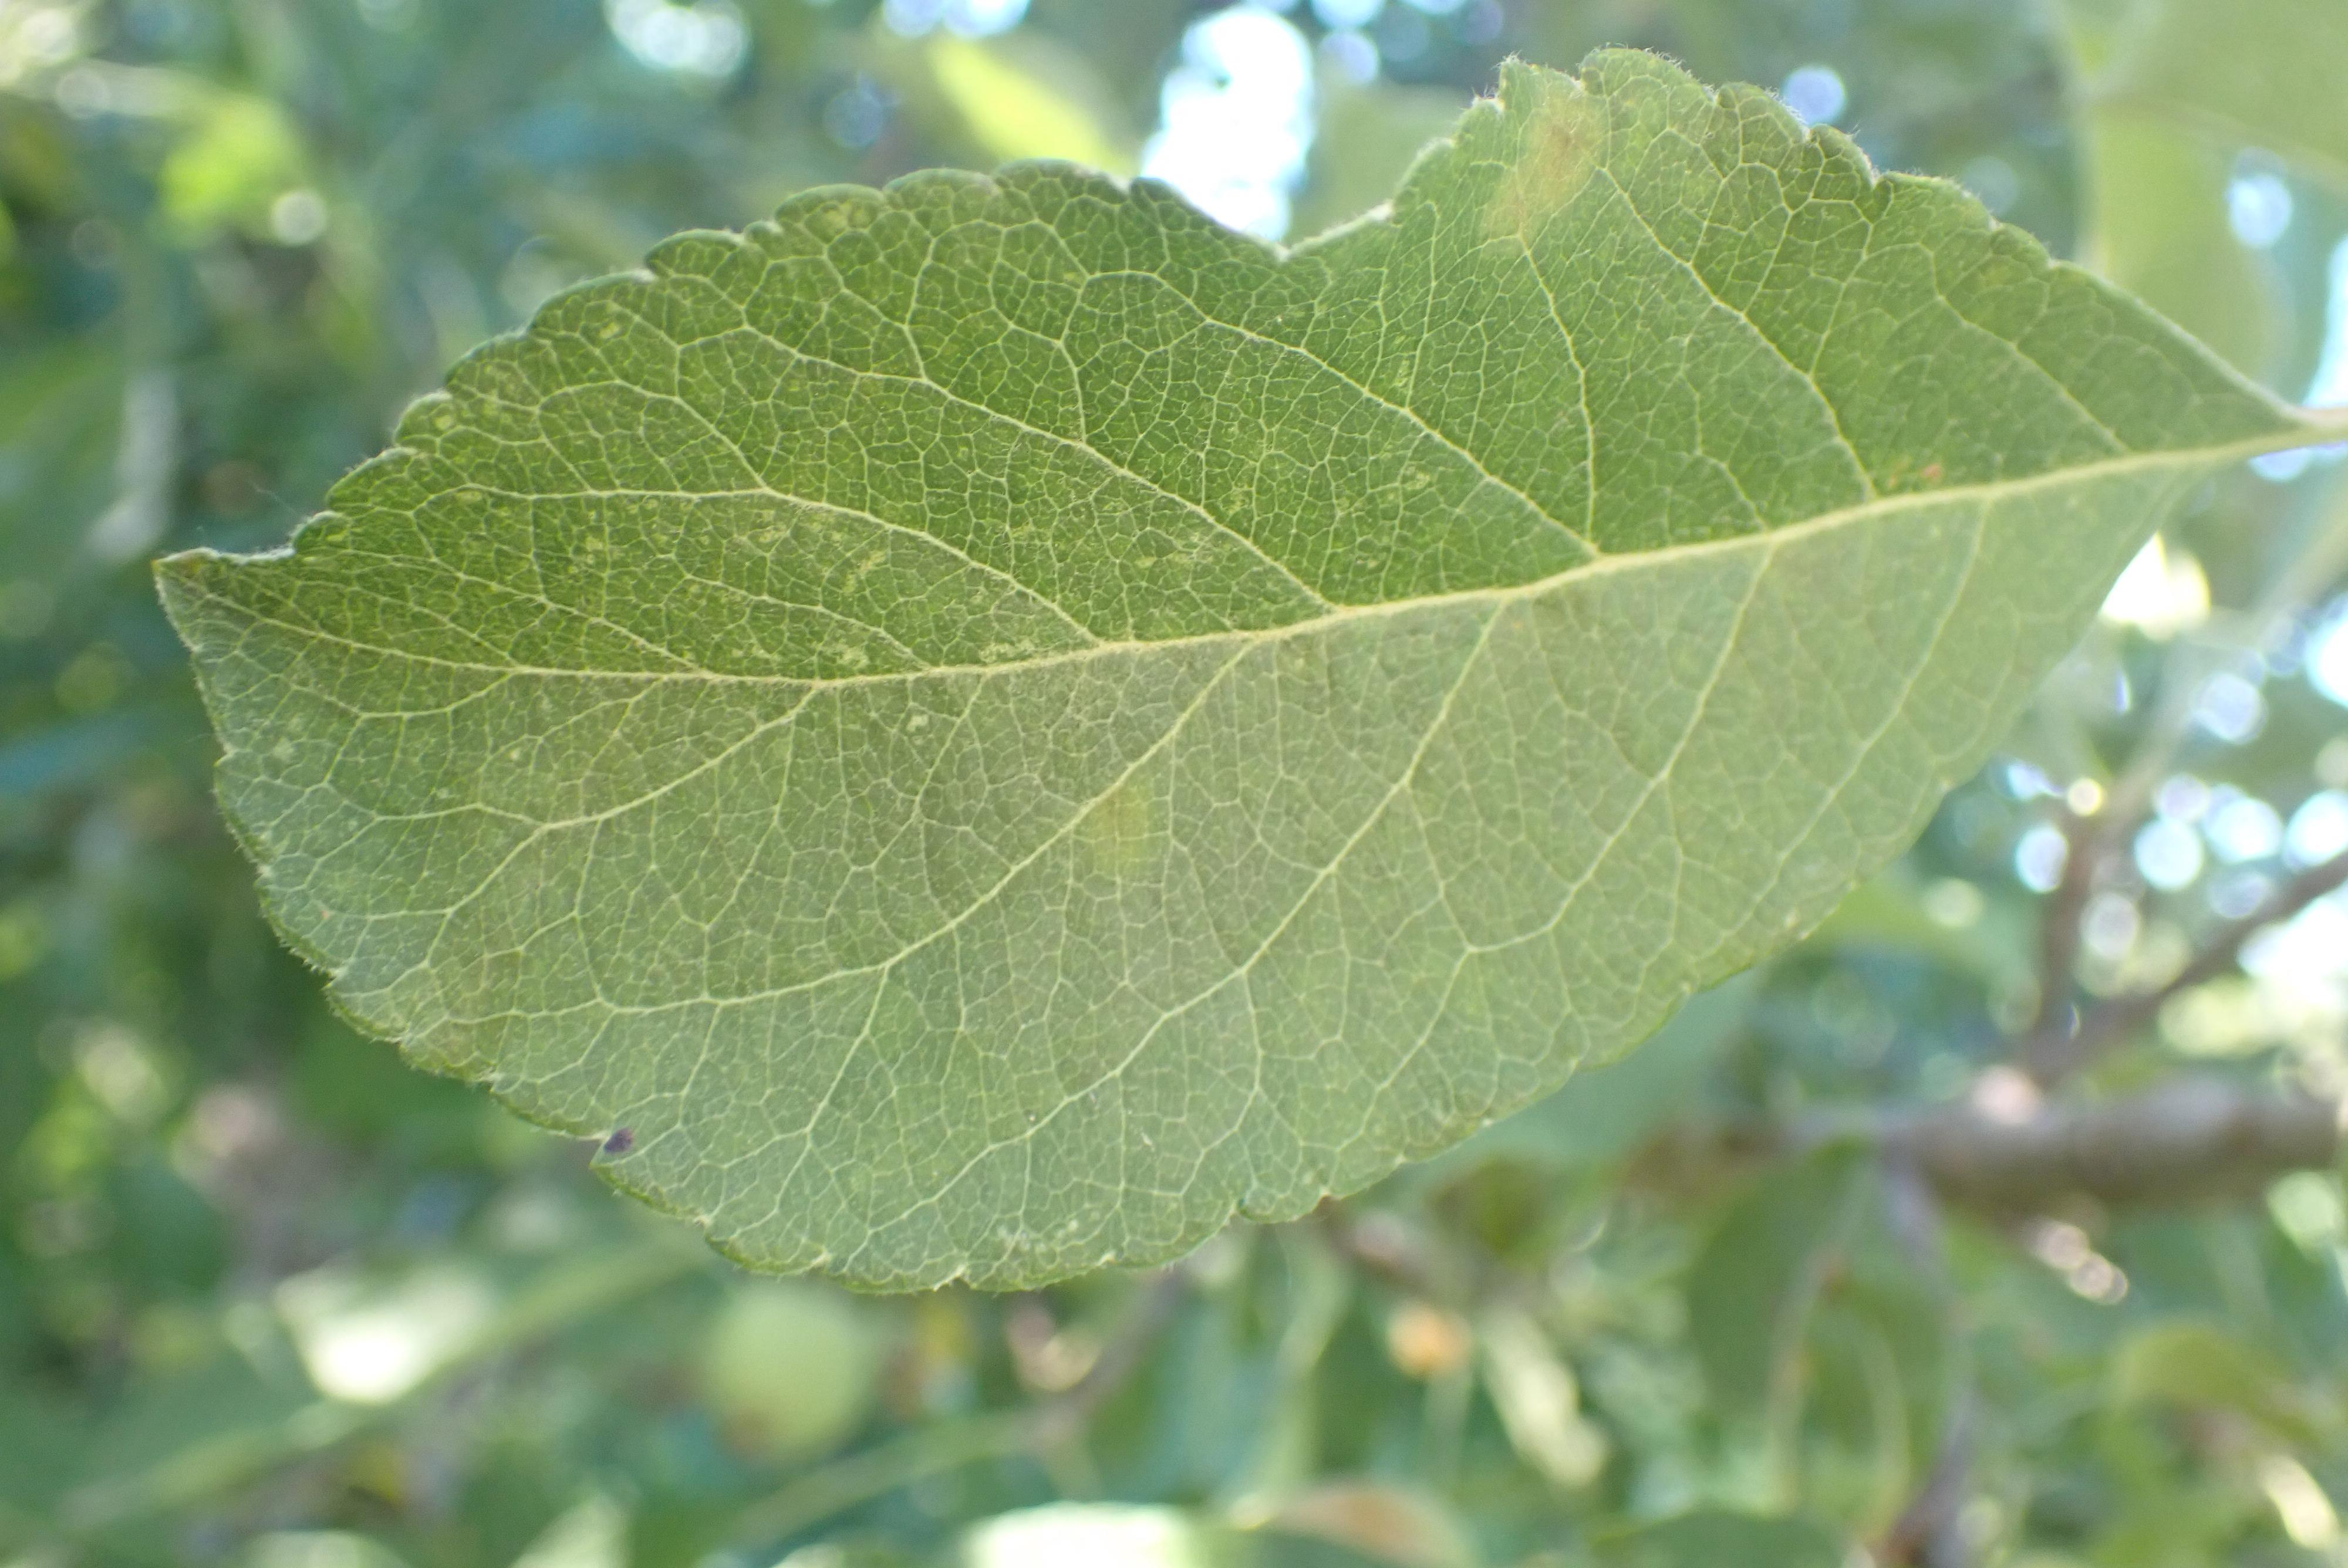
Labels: scab